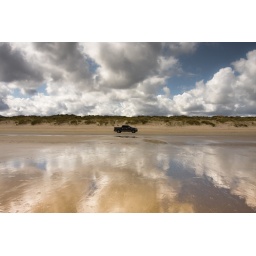
Flat beach in Horn Head. So many people walking their dogs.